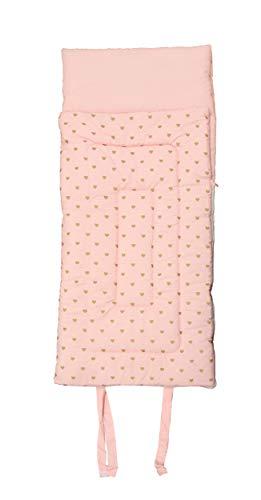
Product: American Kids Hearts Sleeping Bag, Pink
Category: Toys & Games | Sports & Outdoor Play | Slumber Bags
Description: Printed and embroidered mermaid theme is a kid favorite.
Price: $33.80
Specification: ProductDimensions:46x26x1inches|ItemWeight:2.3pounds|ShippingWeight:2.3pounds(Viewshippingratesandpolicies)|ASIN:B07JWQJG9S|Itemmodelnumber:B07JWQJG9S|Manufacturerrecommendedage:2-8months